Heinkel He 115

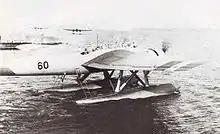
Norwegian He 115Ns in 1939–1940.

In response to the rising tensions in Europe, the Norwegian Ministry of Defence had ordered six He 115Ns for the Royal Norwegian Navy Air Service (RNoNAS) on 28 August 1939 and the aircraft were delivered from 14 July – 13 November 1939. The He 115N order was intended to replace the RNoNAS fleet of 1920s vintage Douglas DT torpedo bombers and the obsolescent Marinens Flyvebaatfabrikk M.F.11, which was the mainstay of the RNoNAS in 1940. The Norwegians signed another order of six He 115Ns in December 1939, with delivery expected in March/April 1940 but this was forestalled by Operation Weserübung, the German invasion of Norway of 9 April 1940. At the outbreak of hostilities, the RNoNAS had six He 115Ns in service (F.50, F.52, F.54, F.56, F.58 and F.60) spread along the coast from the naval air stations at Sola and Flatøy in the south to the one at Skattøra Naval Air Station outside Tromsø in the north. At the beginning of the German invasion, the aircraft at the seaplane base at Hafrsfjord near Stavanger (F.60) was captured by the Germans, but two "Luftwaffe" He 115s (given the codes F.62 and F.64 in Norwegian service) were seized by an improvised militia unit of Norwegian riflemen at Ørnes in Glomfjord, Nordland and by police officers at Brønnøysund, Nordland. The two aircraft were seized after they ran out of fuel and had to make emergency landings on 10 April. Manned by Norwegian aircrews, they served against their former owners for the duration of the campaign.